Mikhail Tukhachevsky

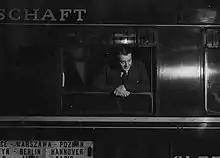
Tukhachevsky at the Warsaw Railway Station, en route to London, 1936

On November 20, 1935, Tukhachevsky was made a Marshal of the Soviet Union when he was 42. In January 1936, Tukhachevsky visited the United Kingdom, France and Germany.